Marine debris

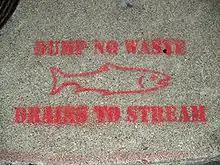
A sign above a storm drain in Colorado Springs warning people to not pollute the local stream by dumping. Eighty percent of marine debris reaches the sea via rivers.

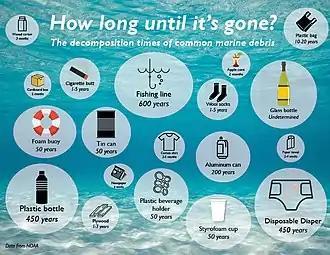
The decomposition times of marine debris

Techniques for collecting and removing marine (or riverine) debris include the use of debris skimmer boats "(pictured)". Devices such as these can be used where floating debris presents a danger to navigation. For example, the US Army Corps of Engineers removes 90 tons of "drifting material" from San Francisco Bay every month. The Corps has been doing this work since 1942, when a seaplane carrying Admiral Chester W. Nimitz collided with a piece of floating debris and sank, costing the life of its pilot. The Ocean cleanup has also created a vessel for cleaning up riverine debris, called Interceptor. Once debris becomes "beach litter", collection by hand and specialized beach-cleaning machines are used to gather the debris.